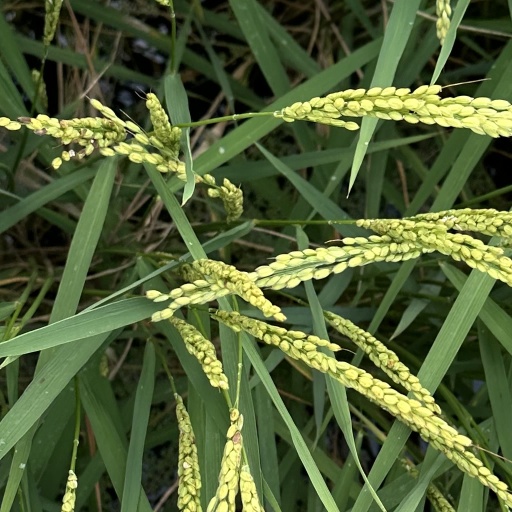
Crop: rice